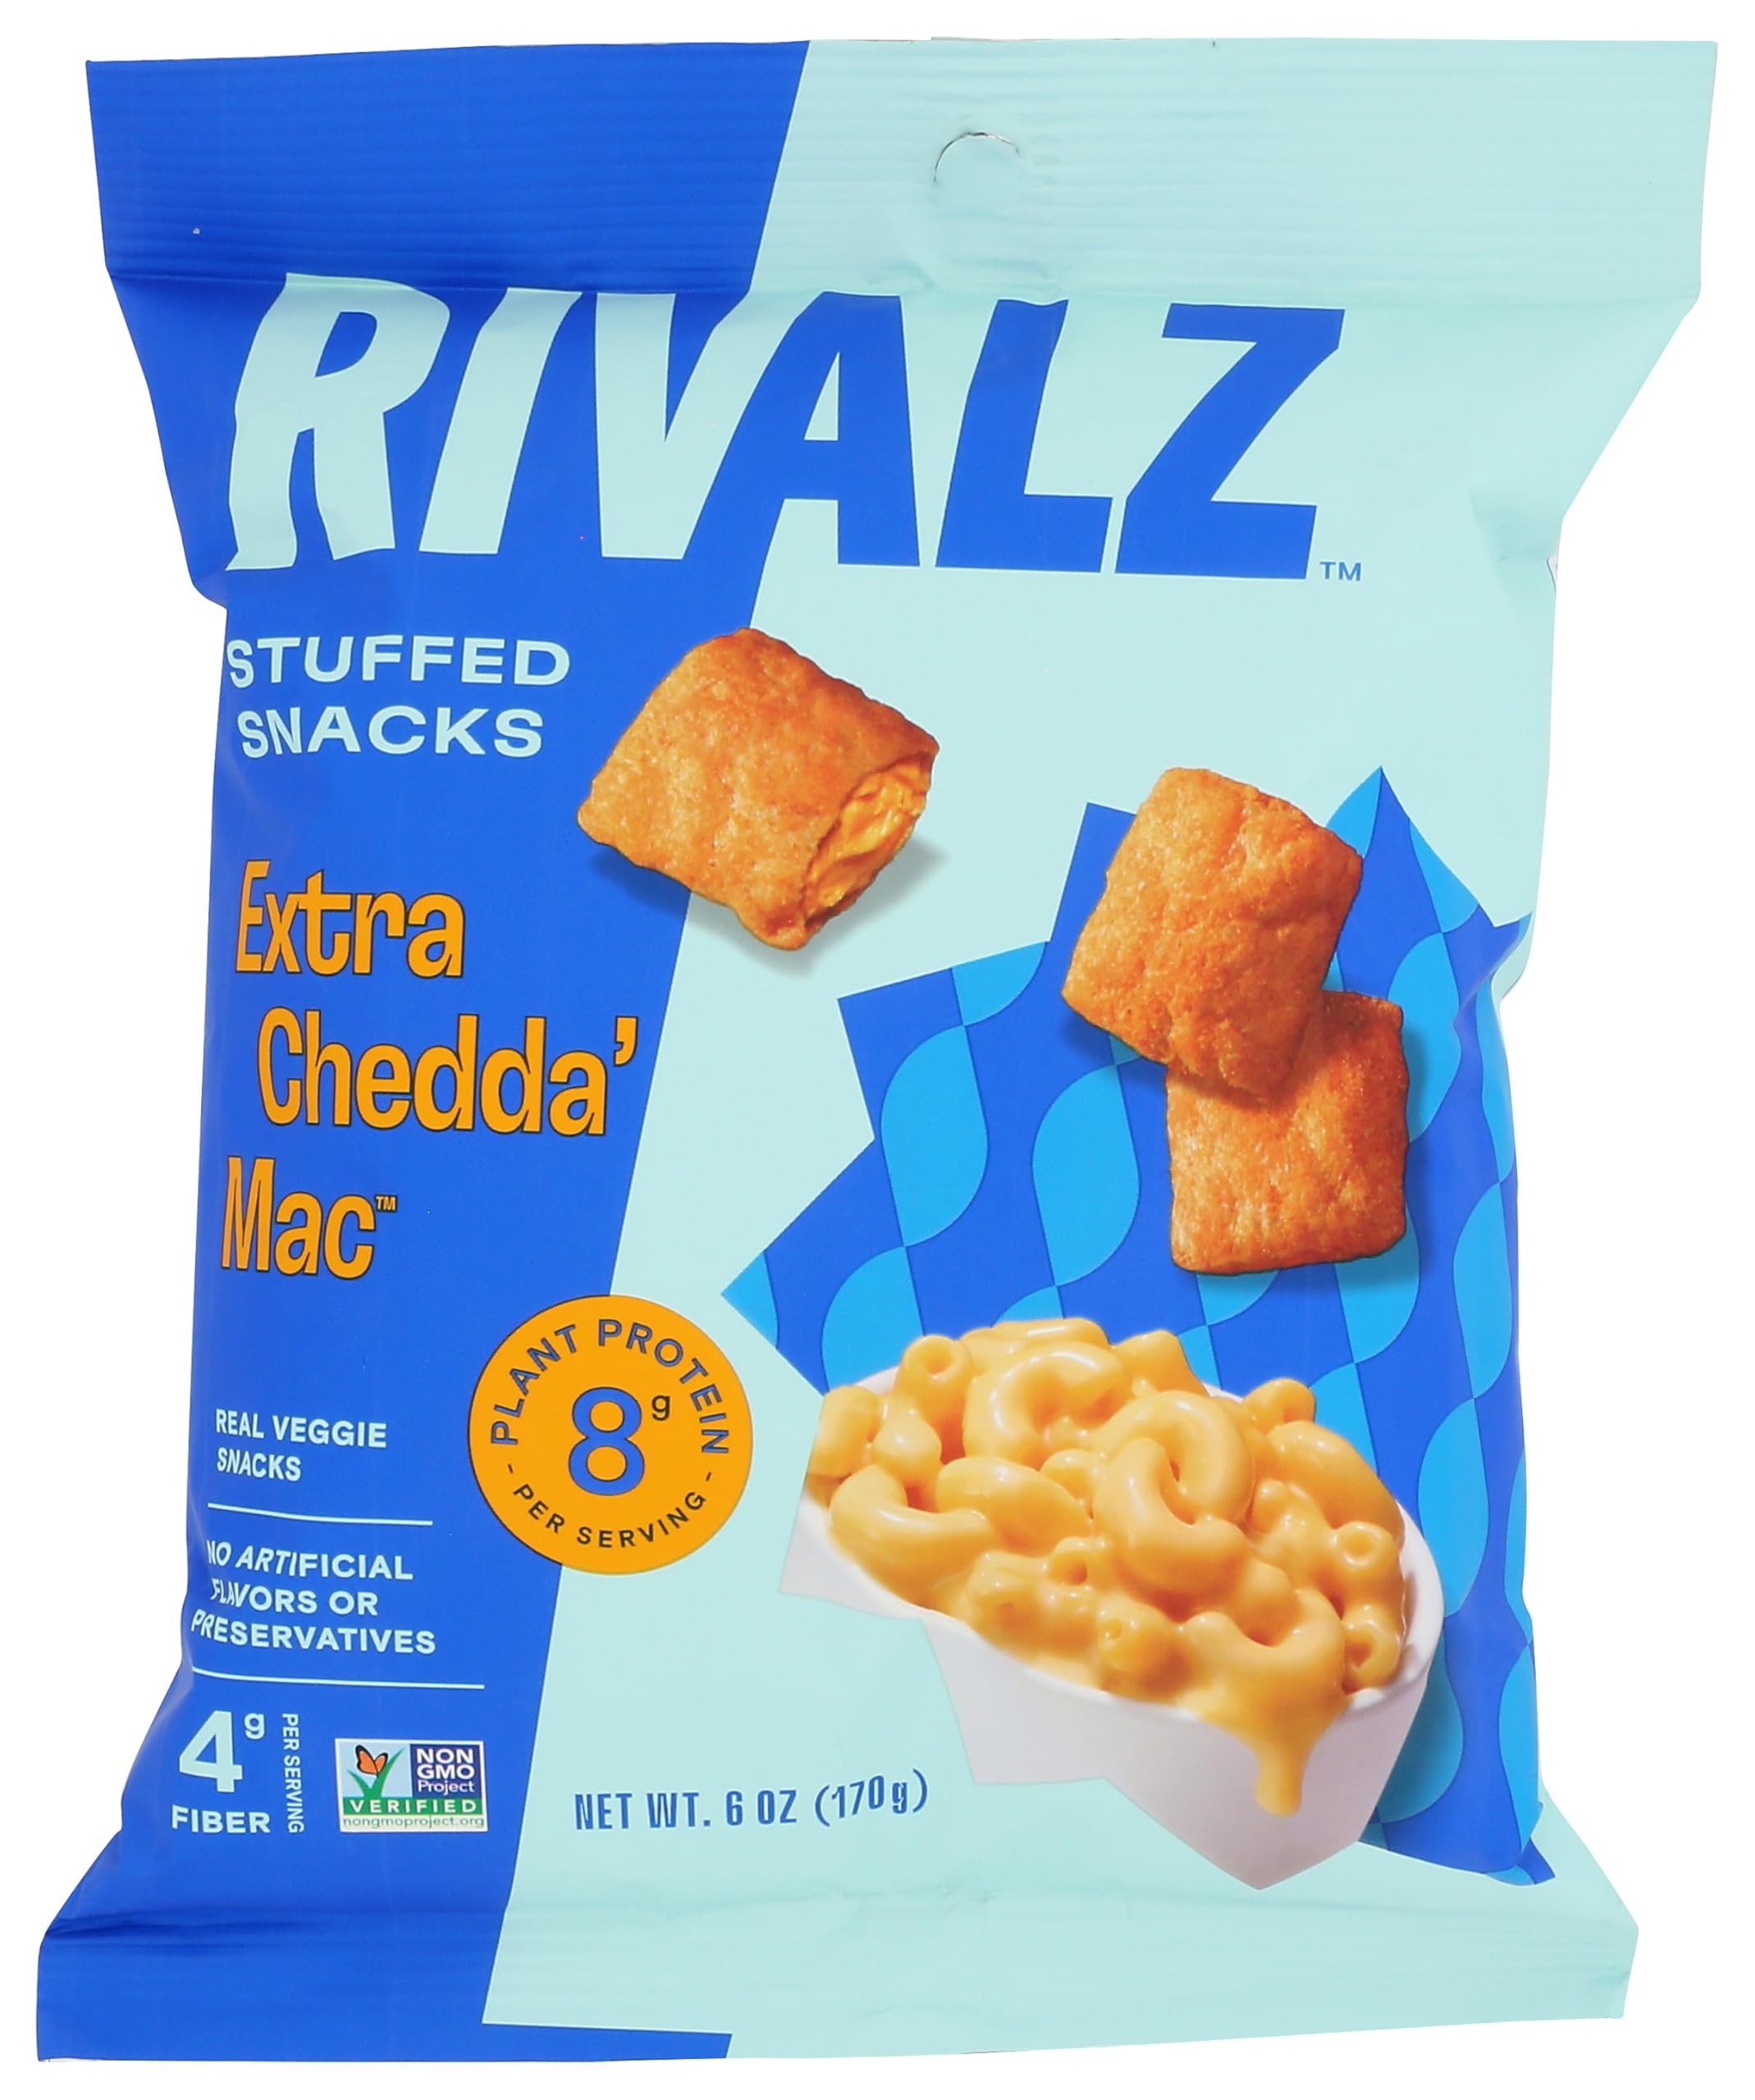
Item Name: MAC EXTRA CHEDDAR STUFFD
Bullet Point: Great Product
Value: 1.0
Unit: Ounce

Price: 29.49